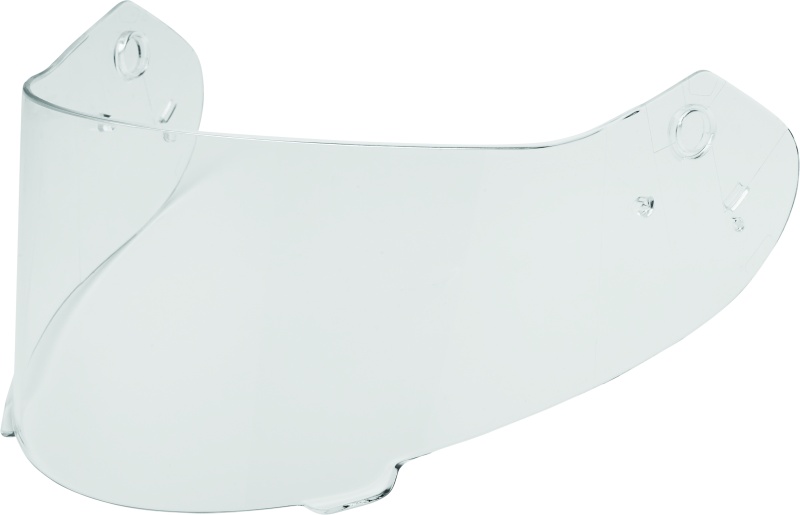
Speed and Strength SS900 Anti Fog Shield - Clear
Brand: Speed and Strength
Speed and Strength SS900 Anti Fog Shield - Clear
Category: Sporting Goods > Outdoor Recreation > Boating & Water Sports > Swimming > Swim Goggle & Mask Accessories